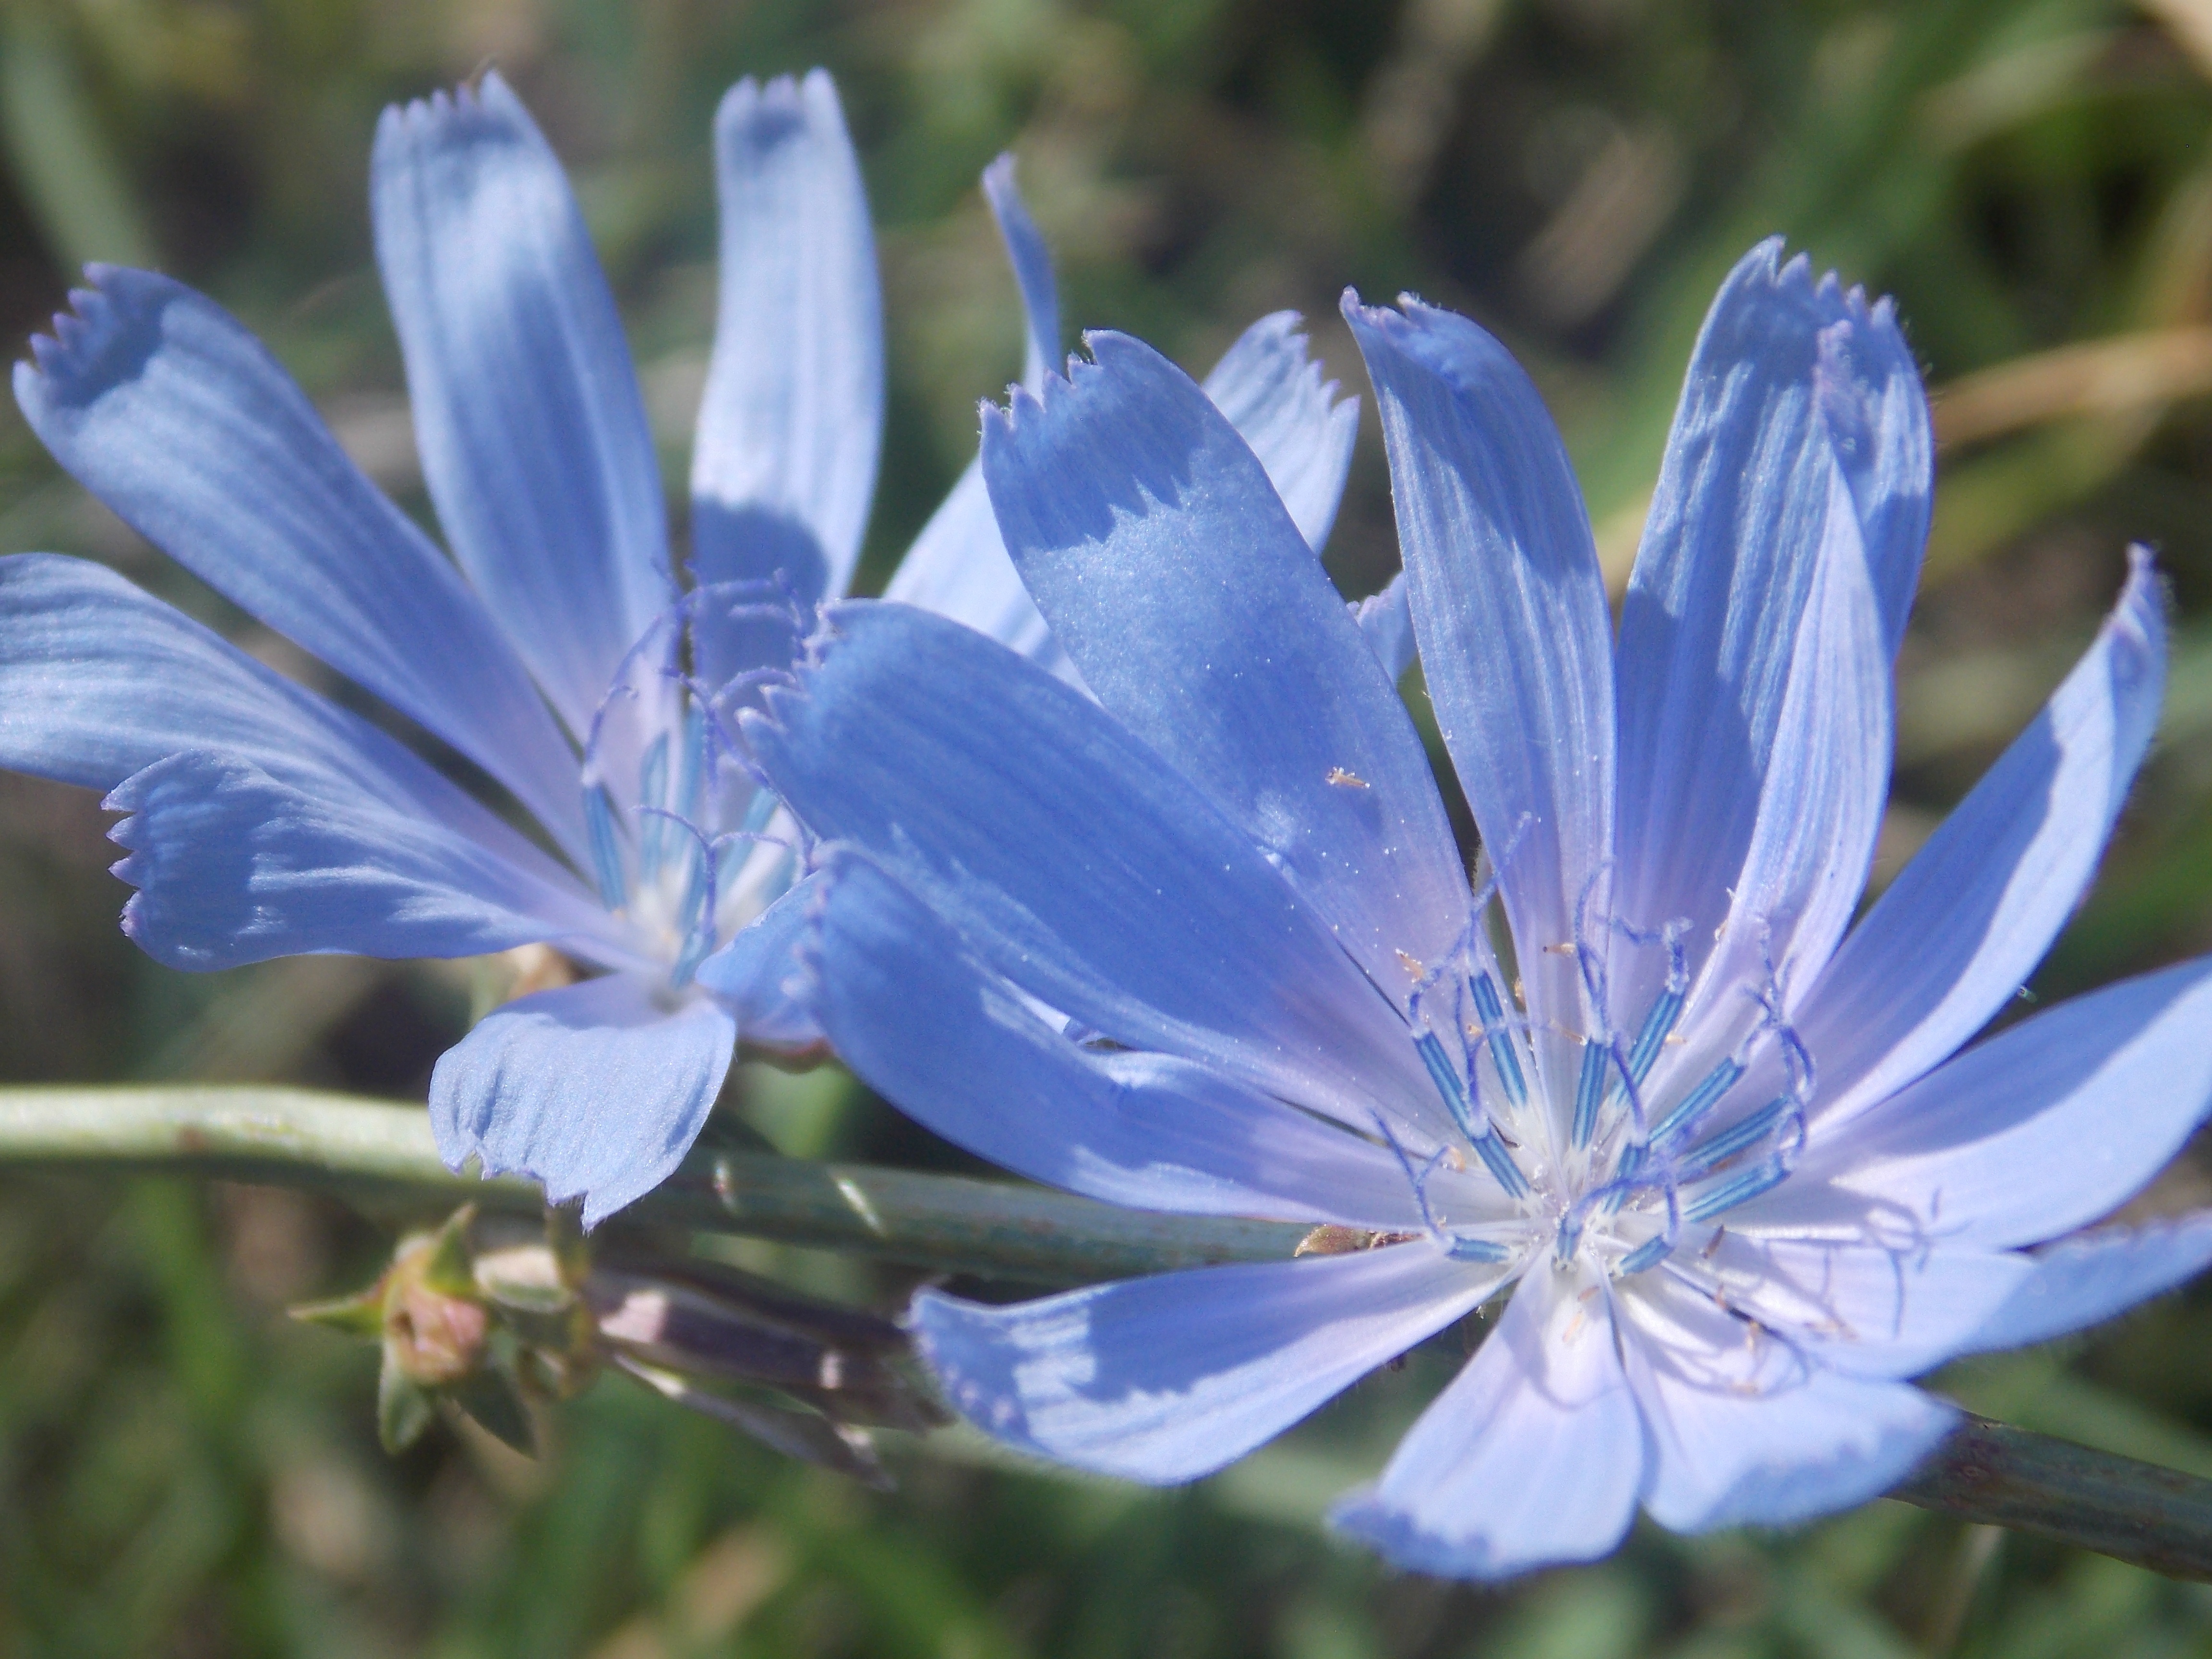
nature, blossom, plant, flower, petal, food, herb, produce, vegetable, botany, flora, wildflower, coloring, wildflowers, beauty, chicory, macro photography, herbaceous plant, leaf vegetable